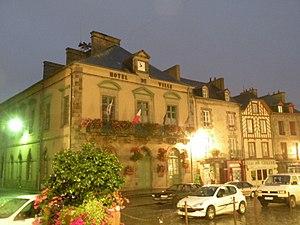
Hôtel de ville de Dol-de-Bretagne.
Cet article dresse la liste par ordre de mandat des maires de la commune française de Dol-de-Bretagne, située dans le département d'Ille-et-Vilaine en région Bretagne.
Dol-de-Bretagne est une commune française située dans le département d'Ille-et-Vilaine, en région Bretagne.